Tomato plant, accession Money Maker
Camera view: horizontal (90 deg, fisheye); turntable rotation: 330 degrees
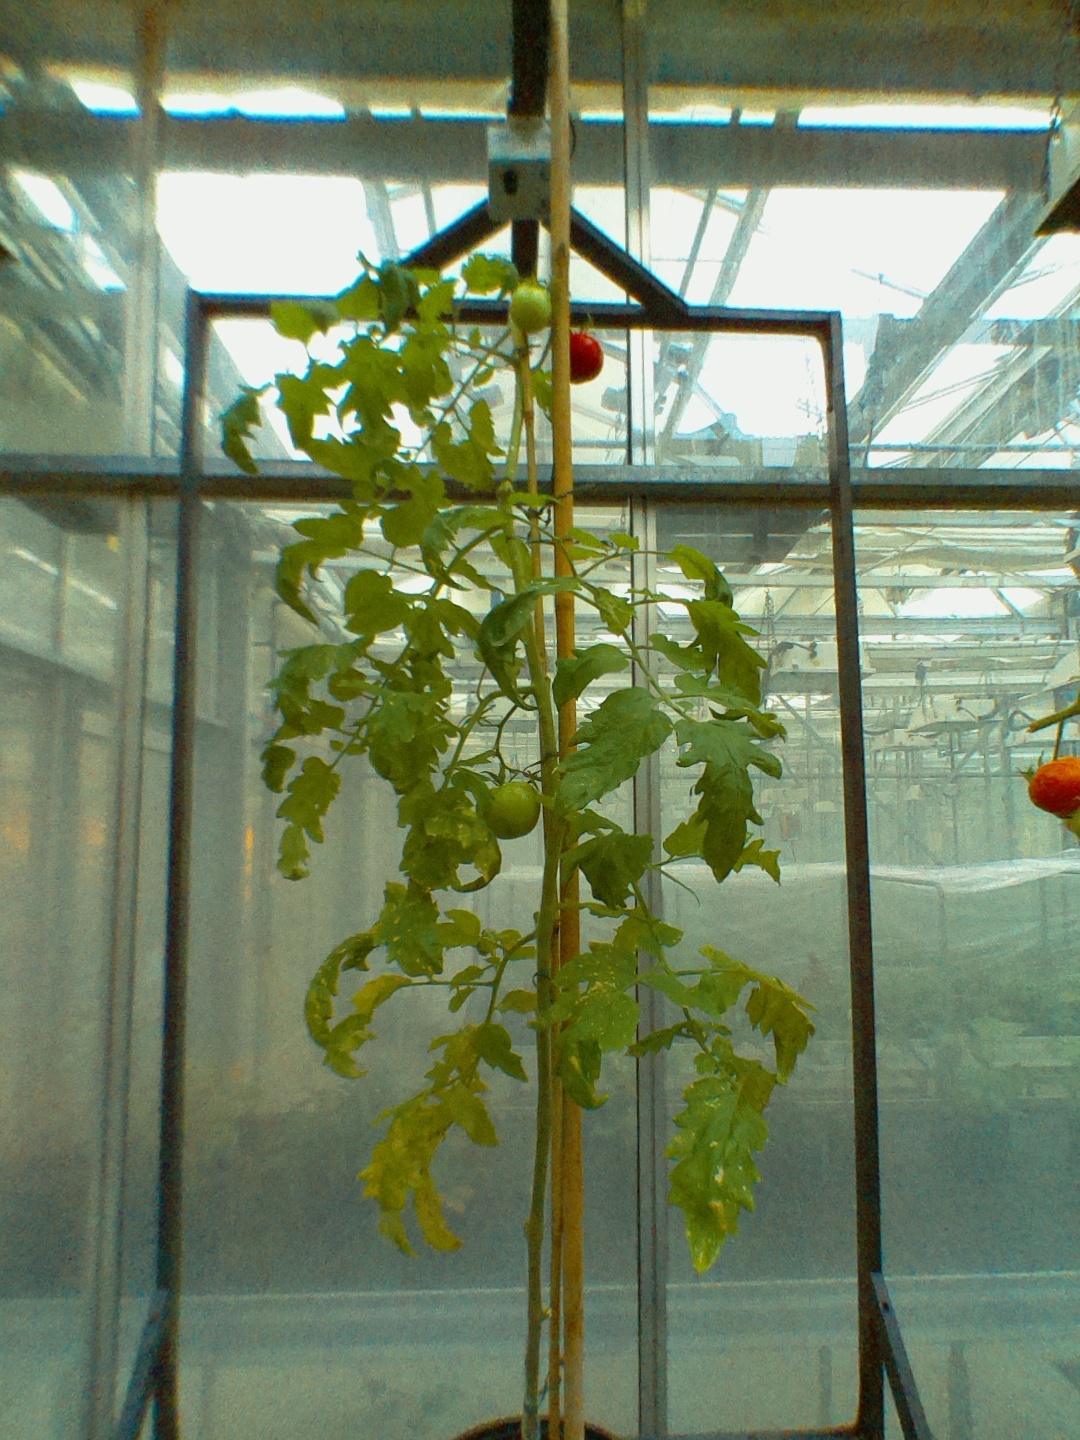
BBCH growth stage 85: 50%-60% of fruits show typical fully ripe color